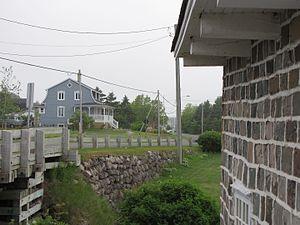
Maison du meunier du Moulin banal du ruisseau à la Loutre, situé à Sainte-Luce (Bas-Saint-Laurent, Québec). Moulin à eau
Le Moulin à eau du ruisseau à la Loutre est l'un des derniers moulins à eau du Québec au Canada. Il est situé à Sainte-Luce, dans la région du Bas-Saint-Laurent. Construit en 1849-1850 par Louis Bernard pour les seigneuresses Drapeau, il était le moulin banal de la seigneurie Lepage-Thivierge jusqu'à l'abolition du régime seigneurial en 1854. Le moulin a fait farine jusqu'en 1926. Après cette date, il fut utilisé comme bureau d'information touristique, restaurant, centre de formation et gîte touristique. Ses mécanismes ont été enlevés au début des années 1990. Il a été entièrement restauré à partir de 2000.